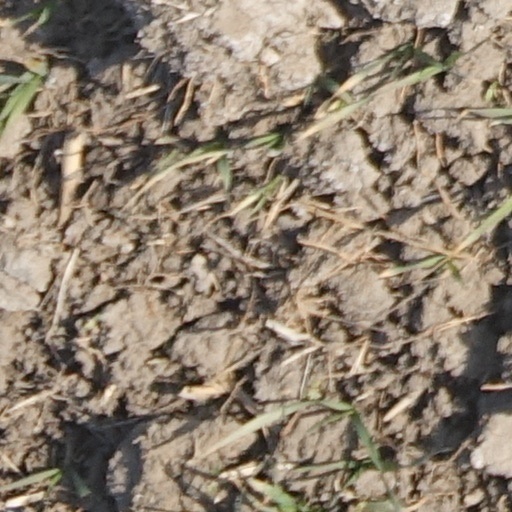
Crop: wheat